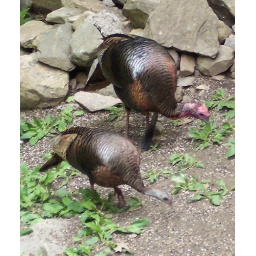
Turkeys eating bugs that collect around the downed black oil seed